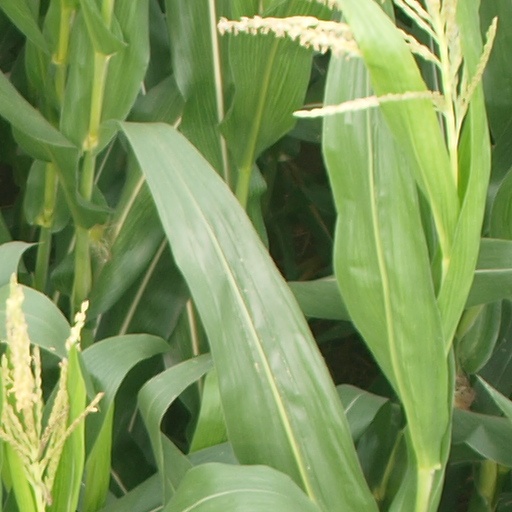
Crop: maize; corn